Jesus Lock

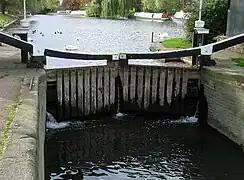
Jesus Lock on the River Cam at Jesus Green.

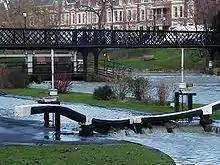
The lock and footbridge during flooding in 2001.

Jesus Lock is a lock on the River Cam in the north of central Cambridge, England. This is Lock No. 1 on the navigable portion of the River Cam. It was built in 1836 and is the only lock in the city. Jesus Green Lock Cottage, the former lock-keeper's cottage, is by the lock on Jesus Green. It is owned by the Conservators of the River Cam and is rented out to students.